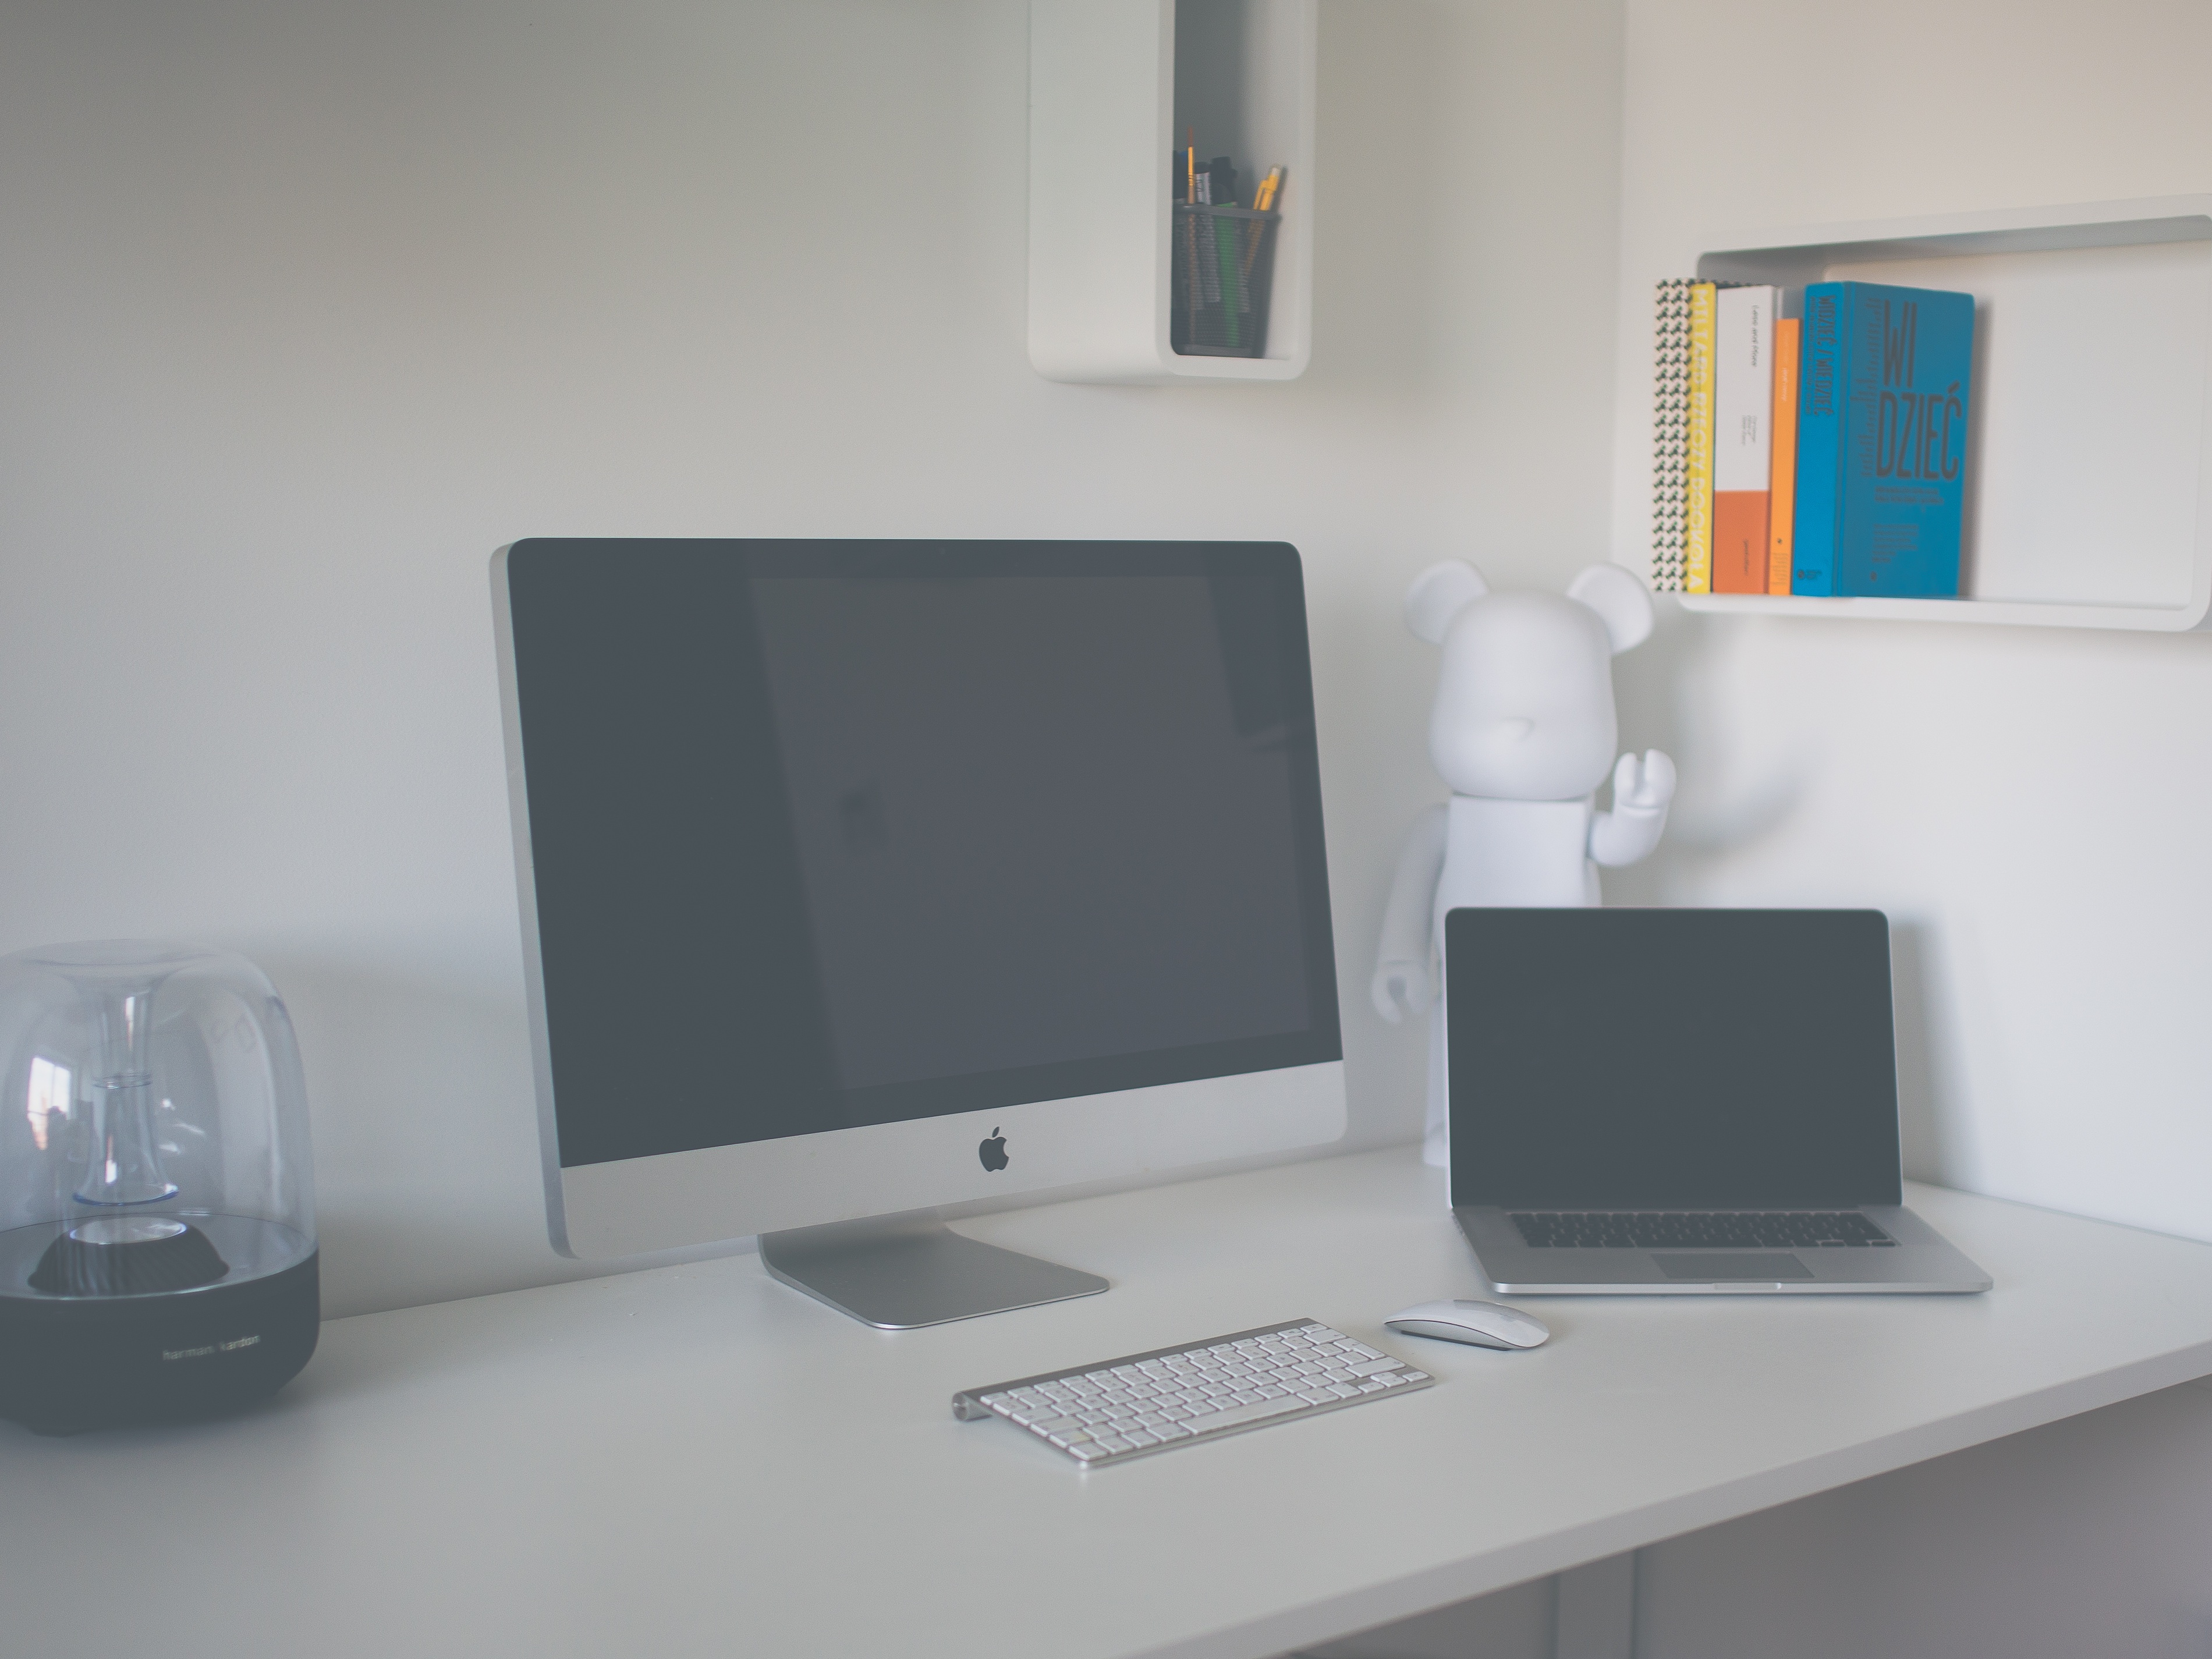
laptop, desk, computer, technology, desktop, office, shelf, living room, furniture, room, design, multimedia, desktop computer, personal computer, computer monitor, display device